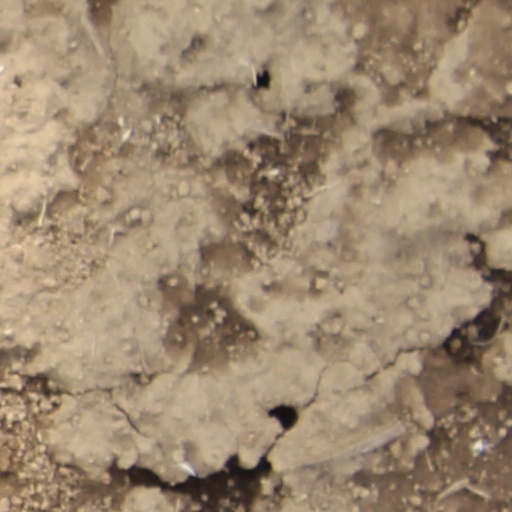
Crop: wheat